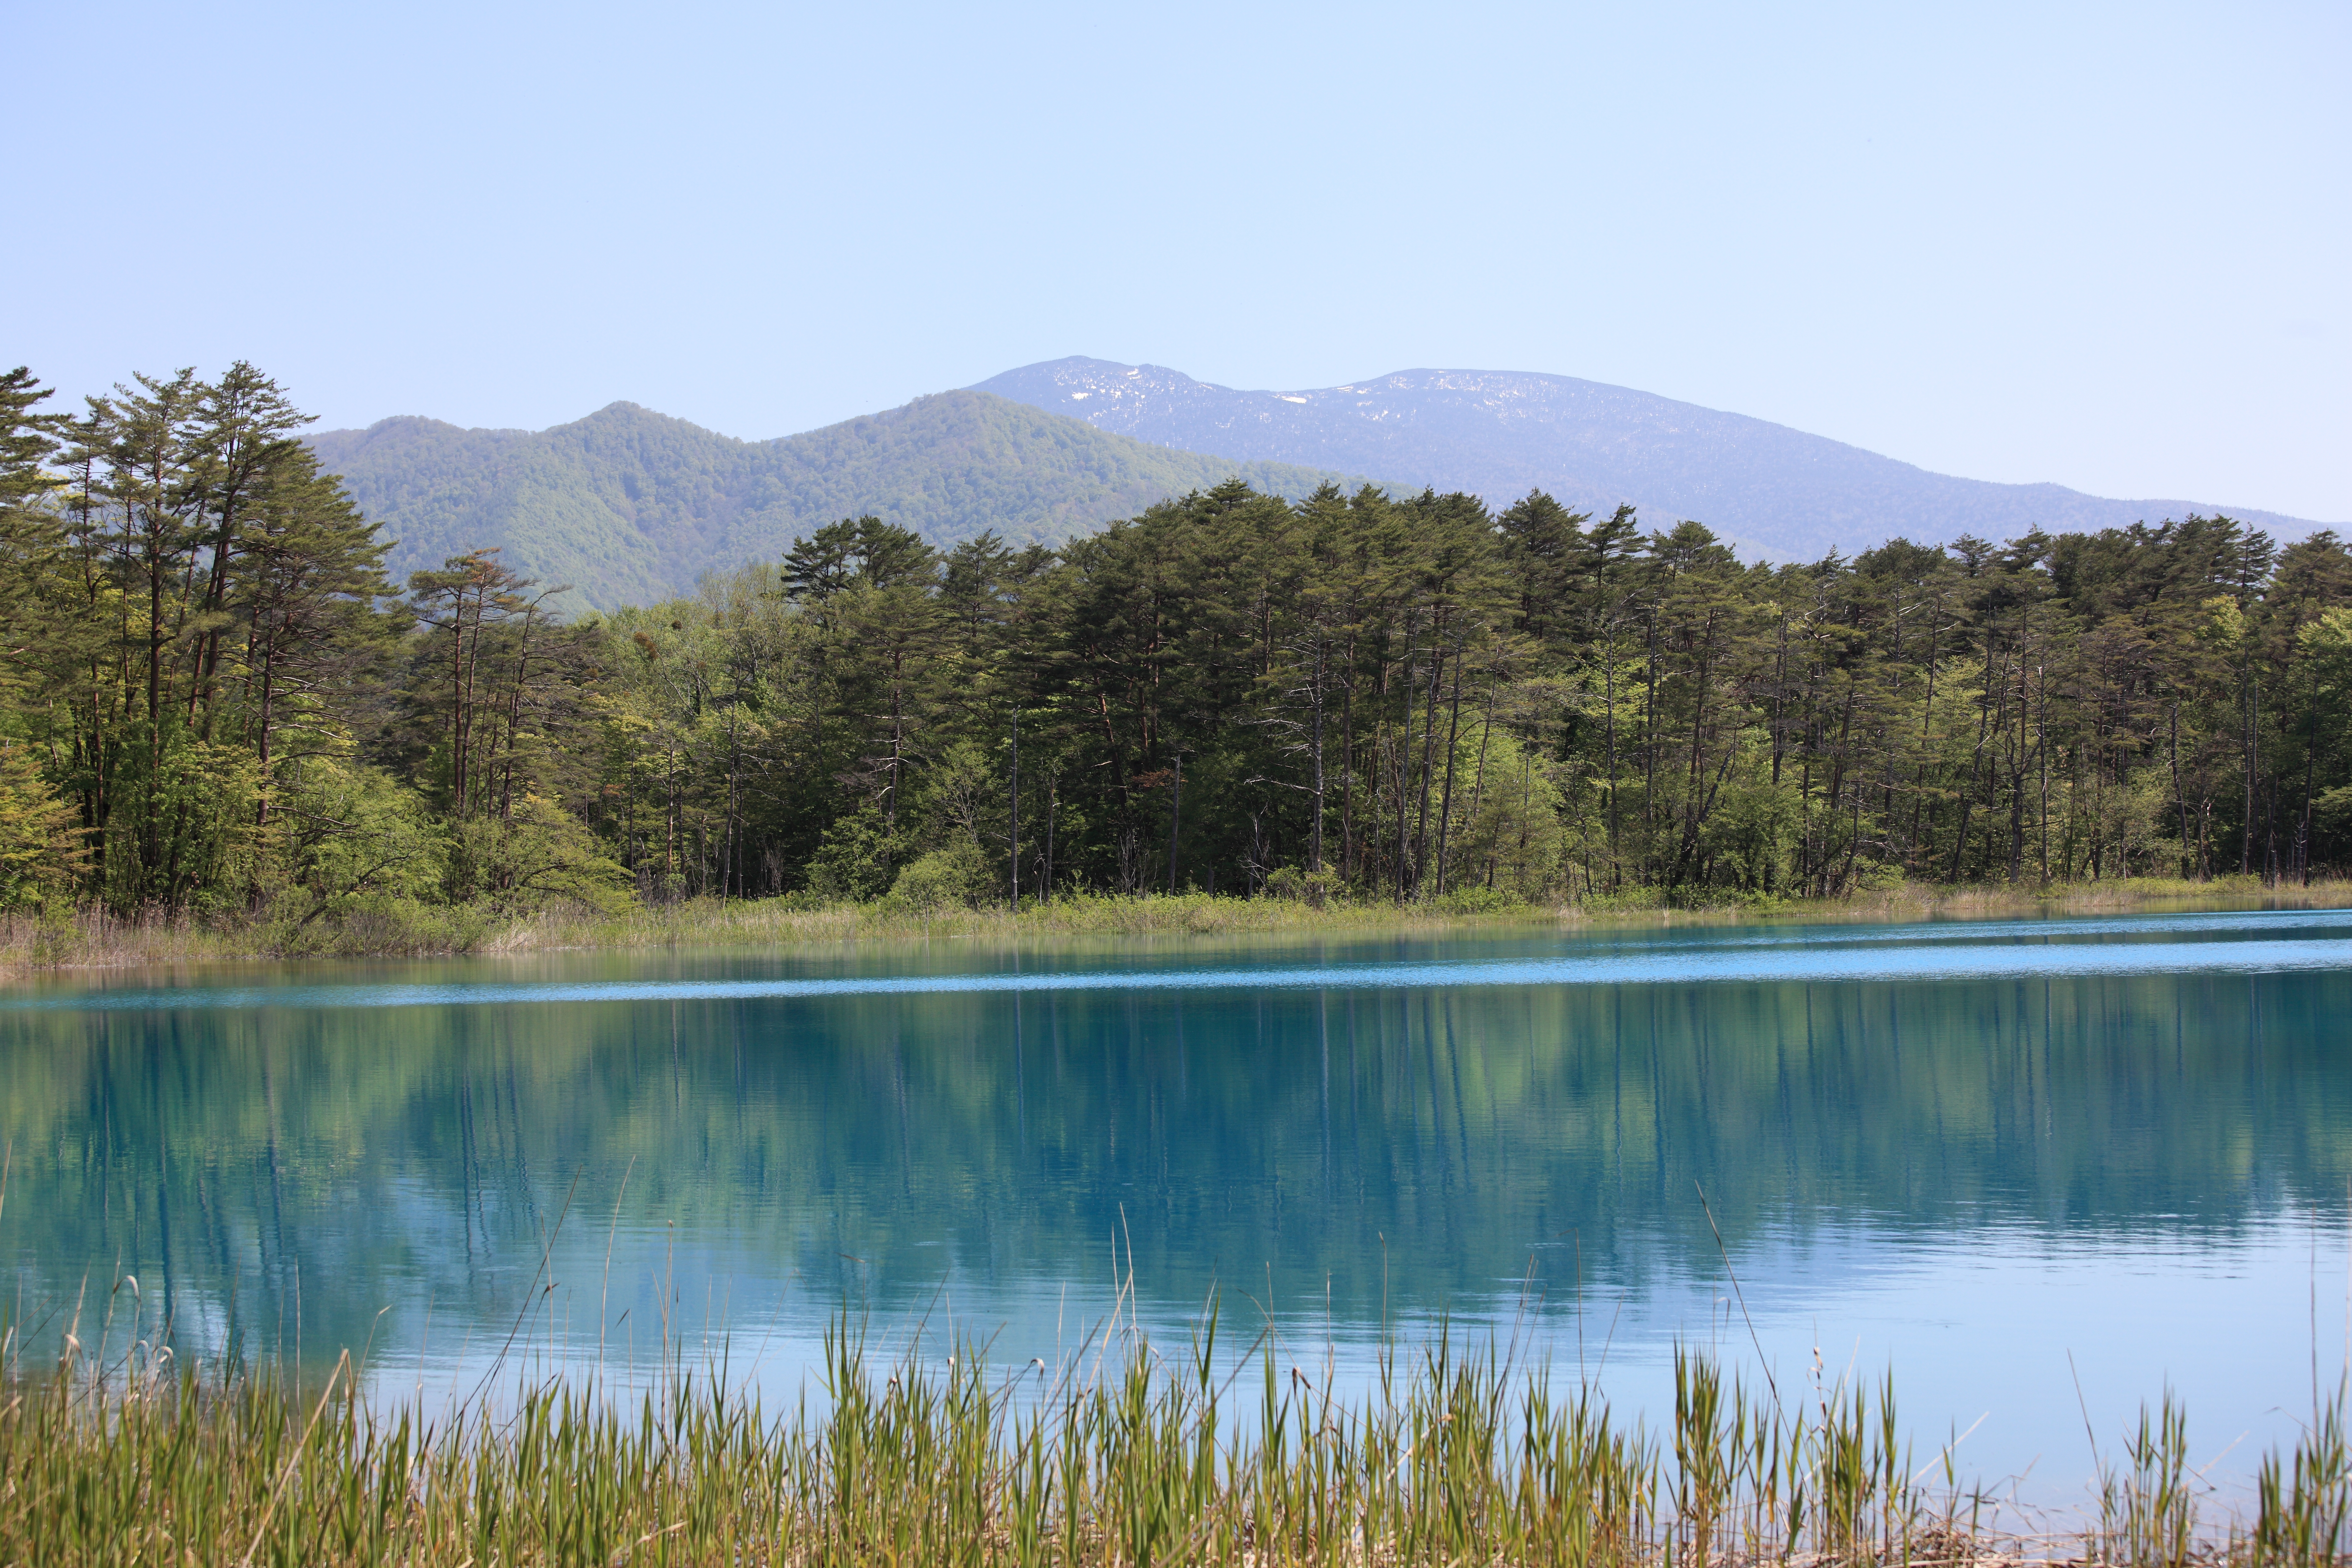
landscape, tree, water, nature, forest, swamp, wilderness, mountain, trail, meadow, lake, pond, reflection, high, reservoir, national park, body of water, wetland, 5d, hires, habitat, loch, markii, ecosystem, hi, res, resolution, 5photosaday, fukushima, goshikinuma, yamagun, tarn, natural environment